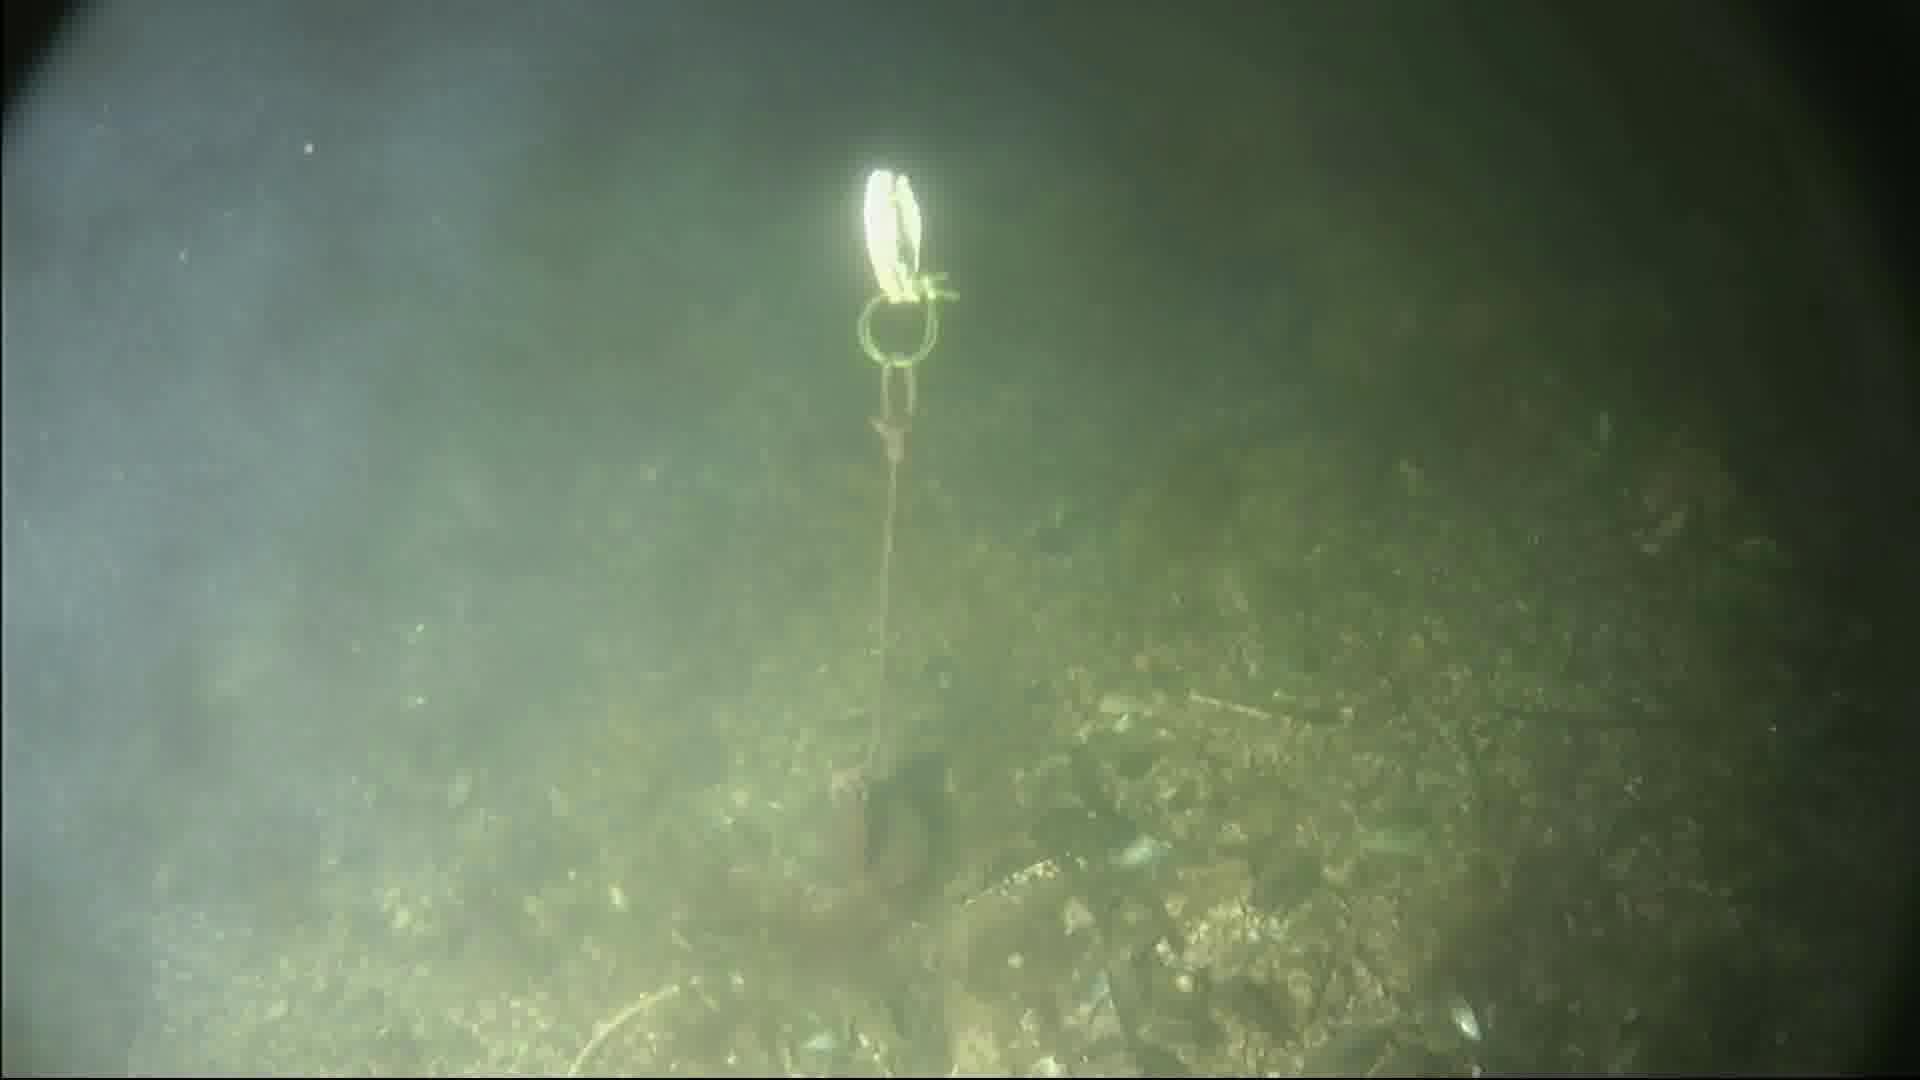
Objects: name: crab